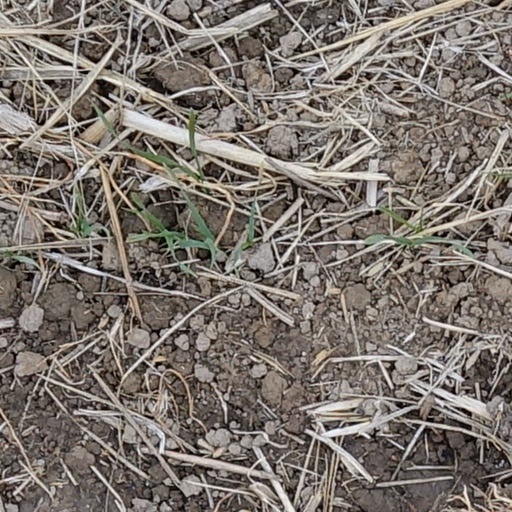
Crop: wheat